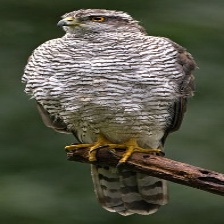
Species: NORTHERN GOSHAWK
Scientific name: ACCIPITER GENTILIS